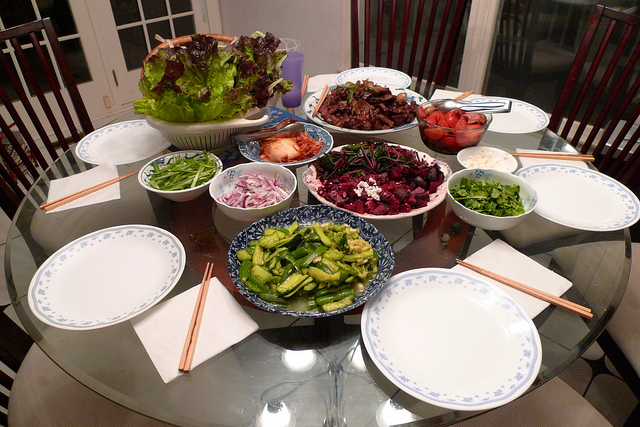
user: Given an image and a question. Answer the question in a short answer. Question: What utensils are being used? Short Answer:
assistant: chopstick